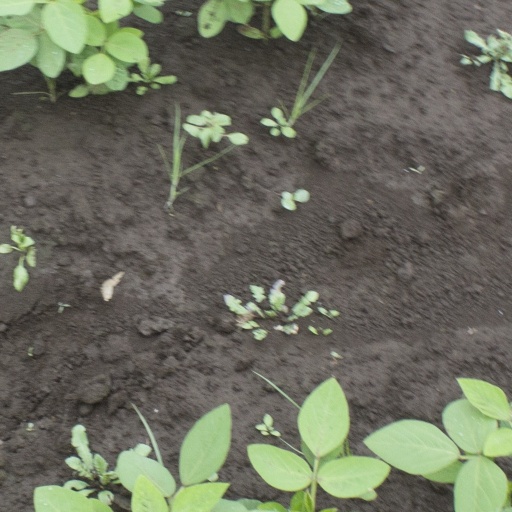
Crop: soybean